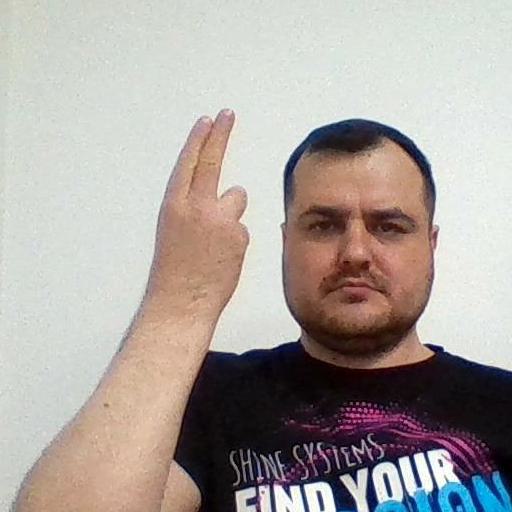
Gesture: two_up_inverted